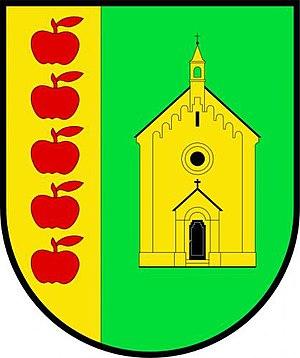
Dolany est une commune du district de Náchod, dans la région de Hradec Králové, en République tchèque. Sa population s'élevait à 675 habitants en 2017.